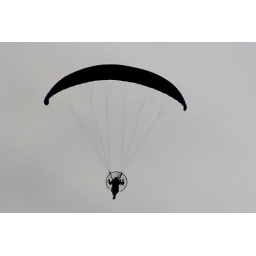
This person was in some sort of motarized thing, flying way above the tree line.